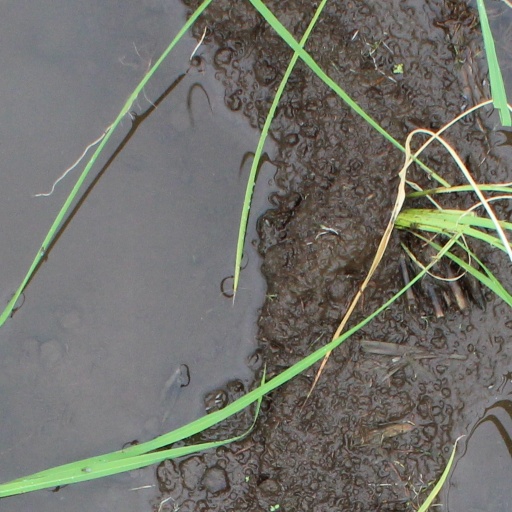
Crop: rice